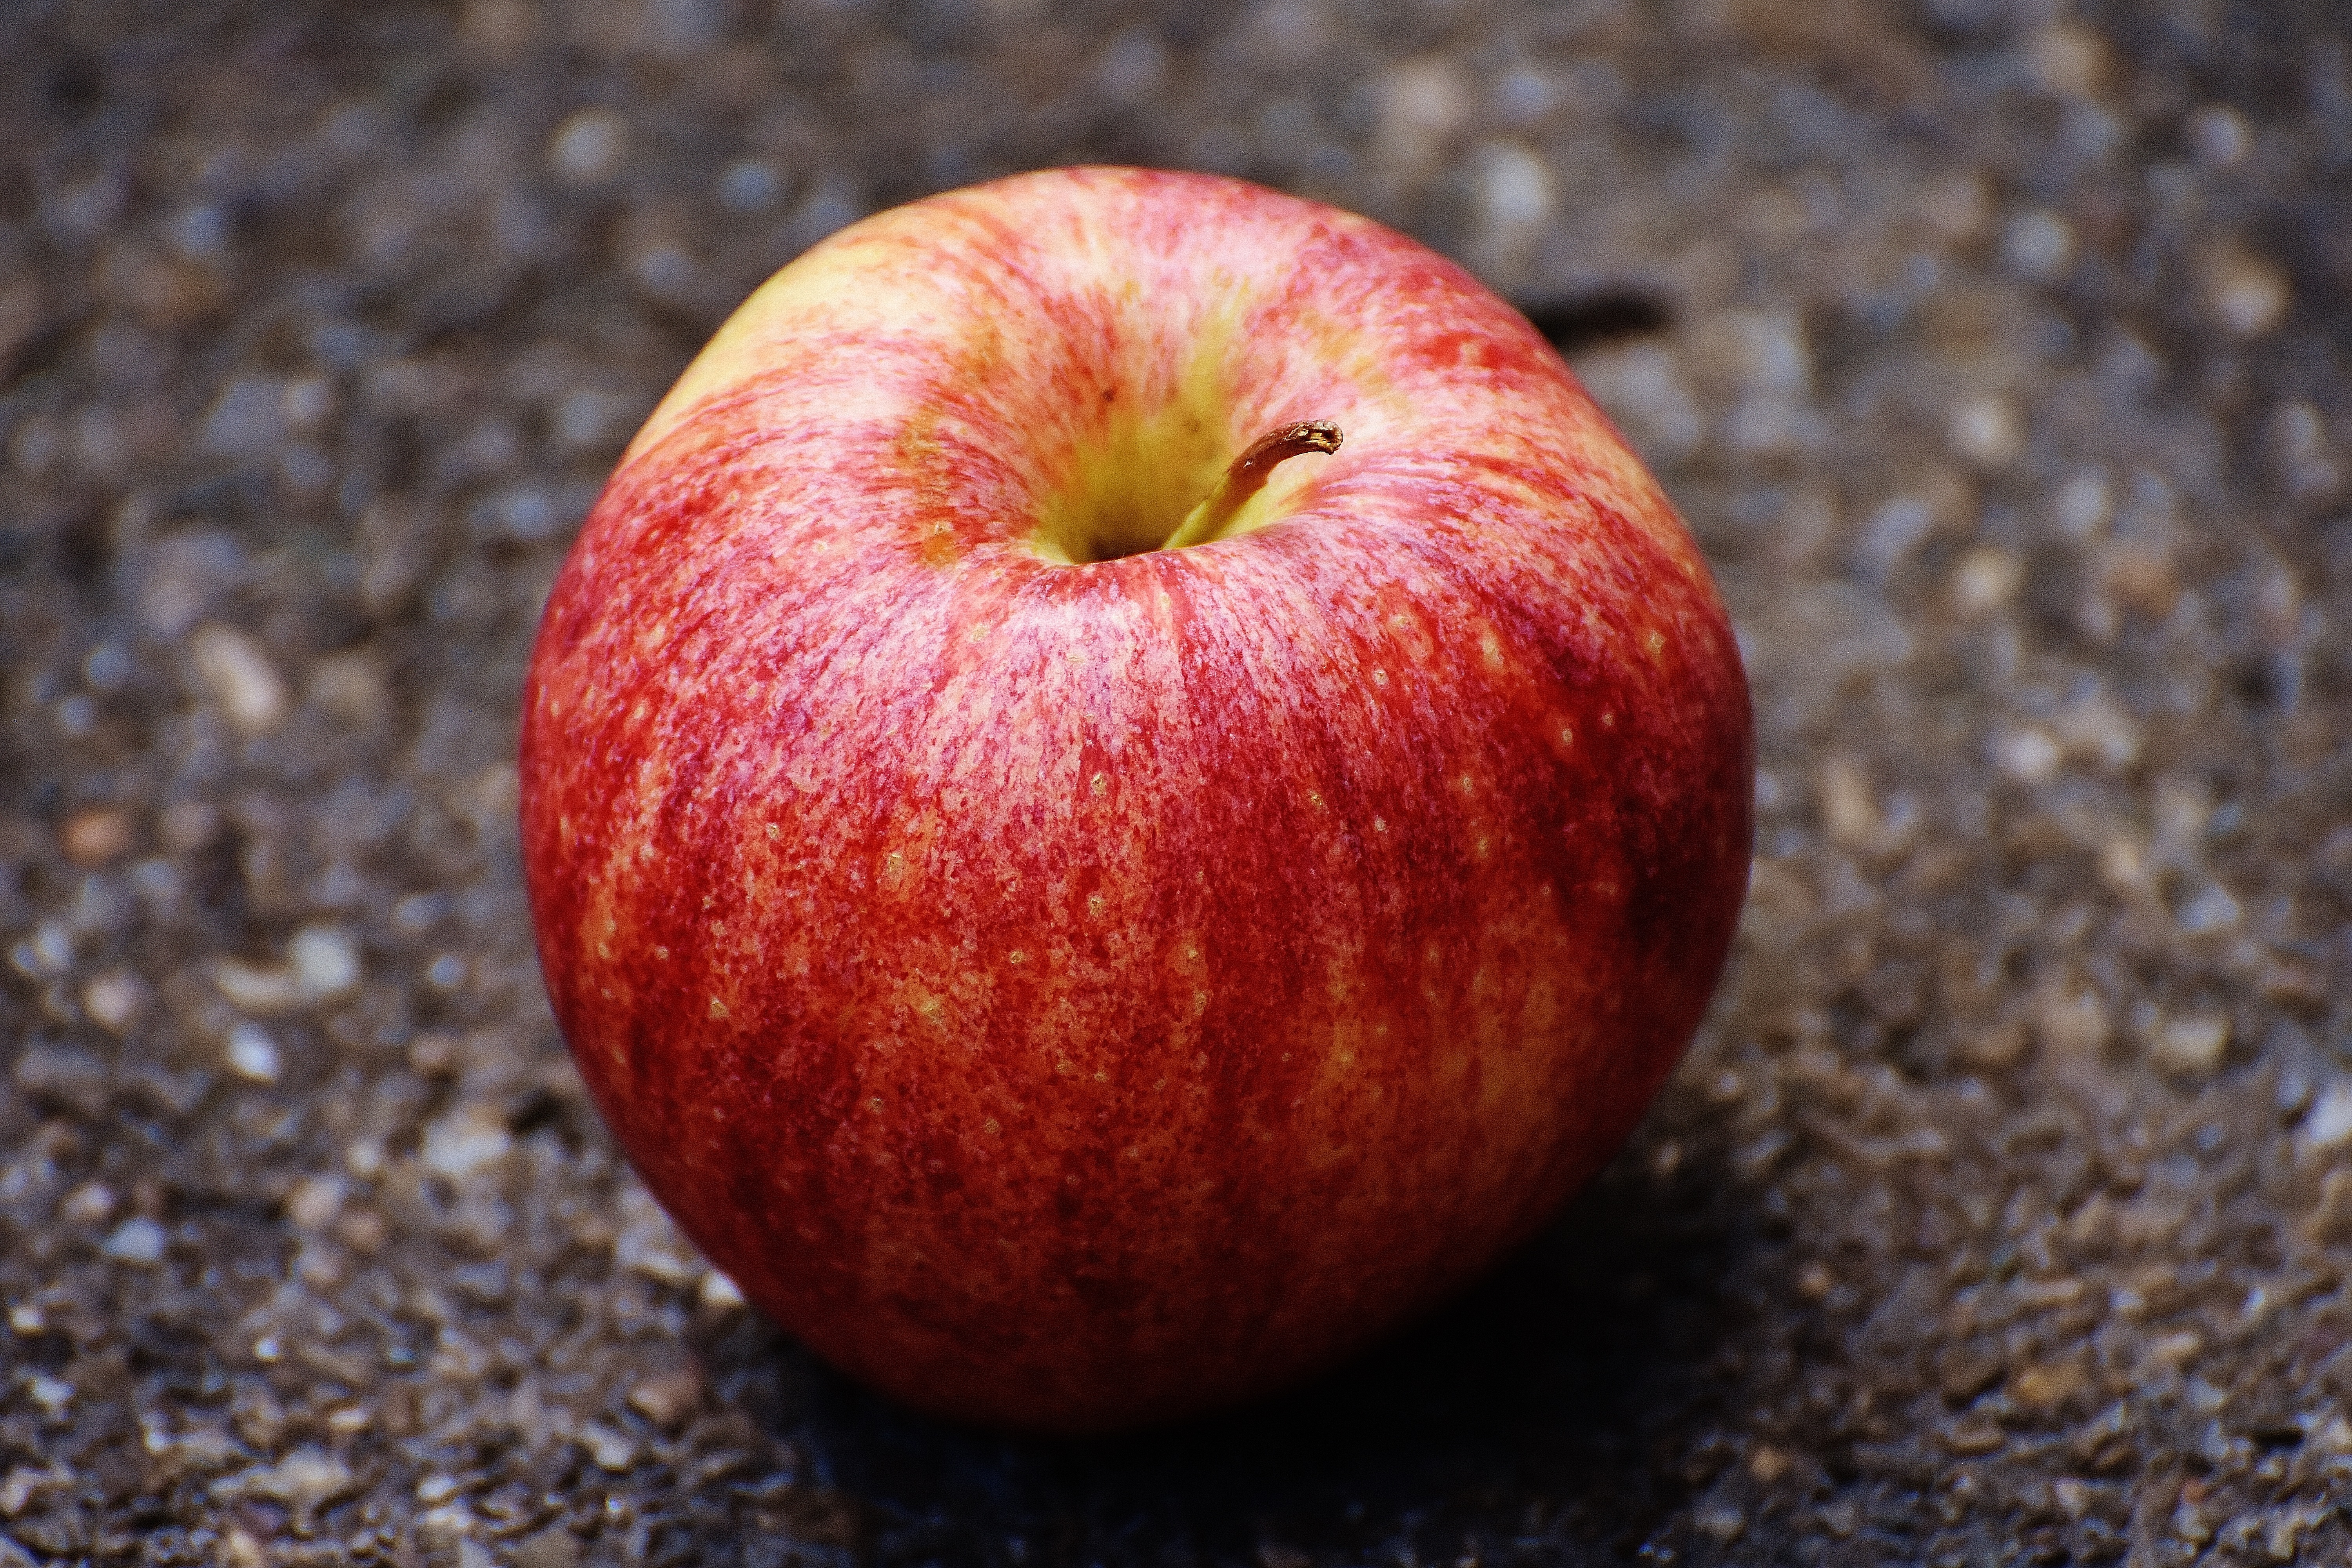
apple, nature, plant, fruit, sweet, flower, ripe, food, red, produce, autumn, delicious, close up, red apple, fruits, vitamins, frisch, macro photography, flowering plant, rose family, land plant, rose order